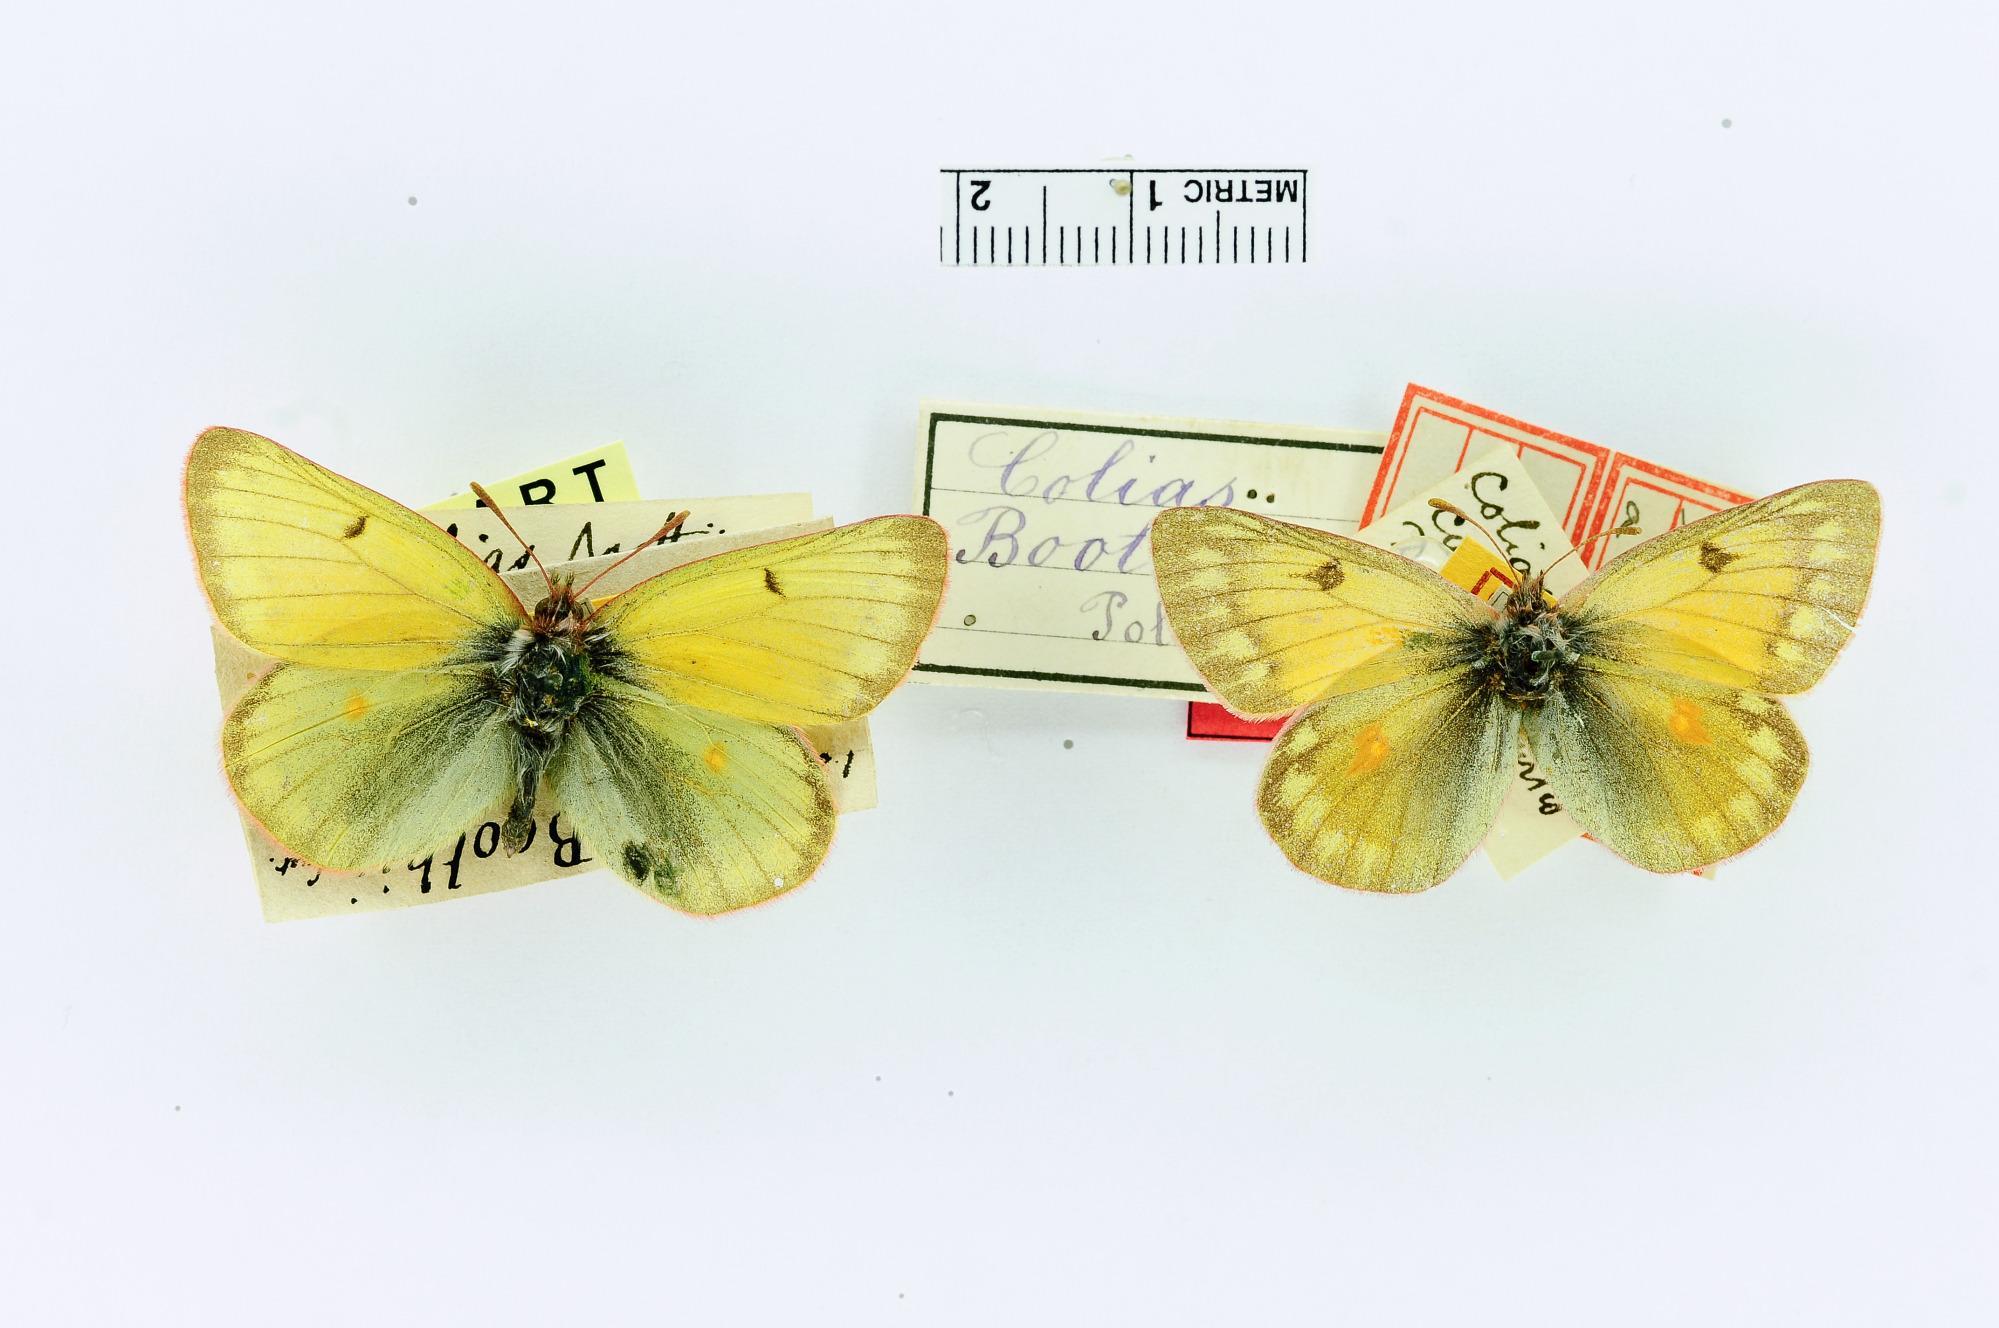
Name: Colias boothii
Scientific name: Colias boothii Curtis, 1835
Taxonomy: Animalia, Arthropoda, Insecta, Lepidoptera, Pieridae, Coliadinae
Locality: Nunavut, Northwest Territories, Canada